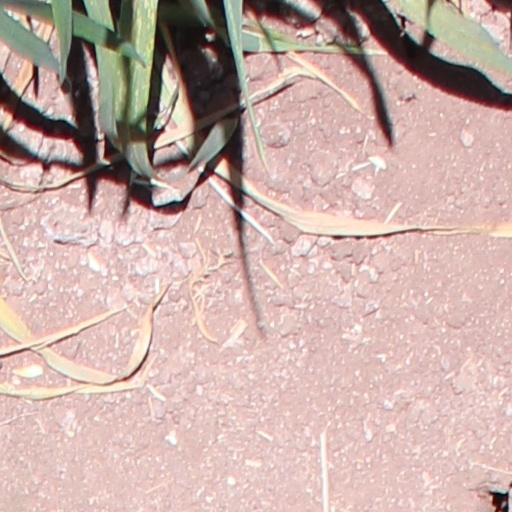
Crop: wheat